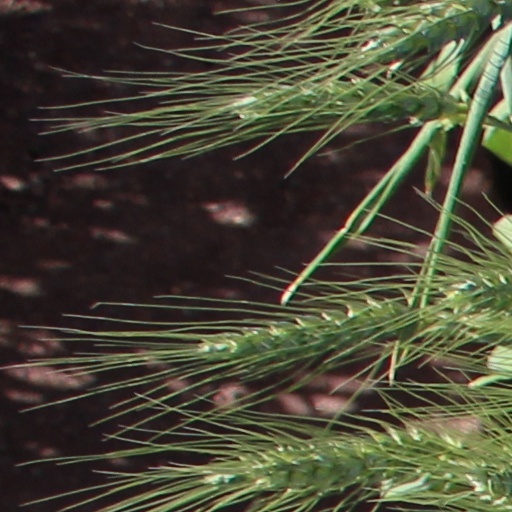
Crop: wheat